List of Gothic Revival architecture

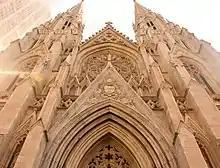
St. Patrick's Cathedral, Manhattan

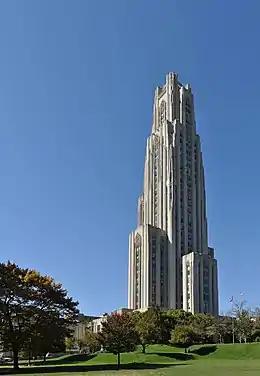
Cathedral of Learning

Palace of Culture, Iași, 1906–1925